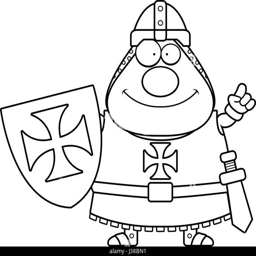
a cartoon illustration of a knight with an idea